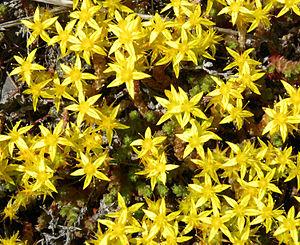
L'Orpin âcre encore appelé Orpin brûlant ou Poivre des murailles ou Poivre de muraille est une plante vivace de la famille des Crassulacées.